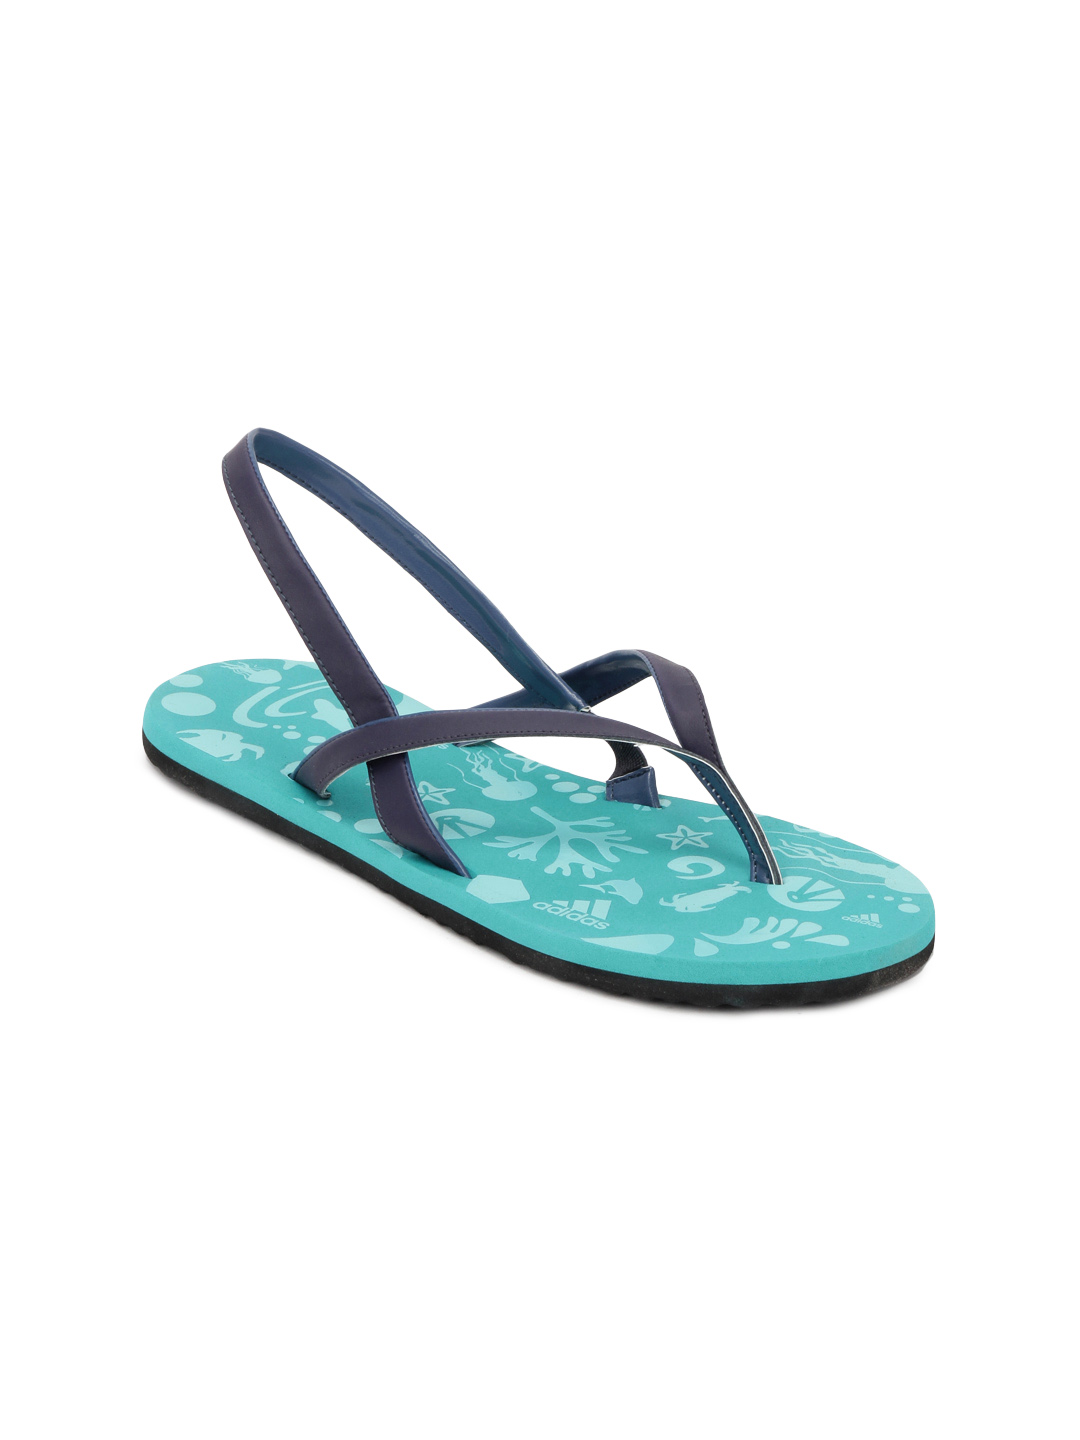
ADIDAS Women Sea Green Sandals
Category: Footwear / Shoes / Flats
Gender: Women
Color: Sea Green
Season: Summer 2012
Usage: Casual